Depot Street Bridge

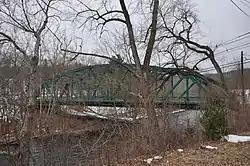

The Depot Street Bridge is a historic bridge in Beacon Falls, Connecticut, carrying Depot Street over the Naugatuck River. Built in 1935 with federal jobs relief funds, it is one of a small number of surviving Parker through truss bridges in the state. It was listed on the National Register of Historic Places in 2007.